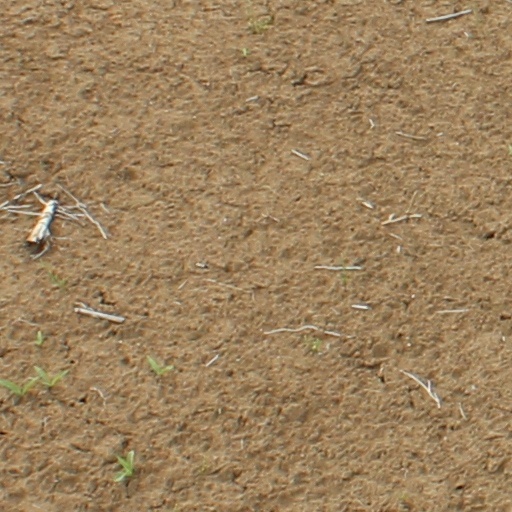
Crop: wheat